HSBC Bank Canada

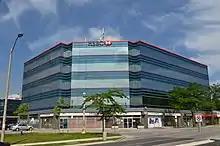
An HSBC Bank Canada branch in Richmond Hill, Ontario, 2014

By October 31, 1990, HBC's assets were $10.2 billion and its branch network had doubled with most of its newly acquired branches located in Ontario and Quebec. The acquisition of Lloyds also made the company Canada's largest foreign bank and a bilingual operation with branches in eight Quebec communities. On April 30, 1993, HBC acquired ANZ Canada consisting of one office in Toronto, which it combined with the existing HBC branch at 70 York Street. ANZ had acquired Grindlays Bank Canada with its 1984 acquisition of Grindlays Bank, but management sold the component to HBC to focus on expansion in the Asia-Pacific area. The purchase of ANZ made HBC the seventh largest bank in Canada with branches in every province except Prince Edward Island. HBC acquired the single-office Metropolitan Trust Company of Canada on August 1, 1995.